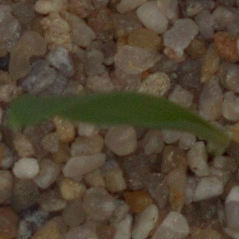
Label: common_wheat